Ma'ale Adumim

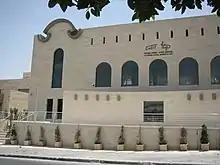
Moshe Castel Museum in Ma'ale Adumim

One of the purposes of establishing Ma'ale Adumim was to supply affordable housing for young couples who could not afford the high cost of homes in Jerusalem. Although the municipal boundaries cover 48,000 dunams, the city has been suffering from an acute housing shortage since 2009 due to the freeze on new construction. most of the real estate market was in second-hand properties.